Emor

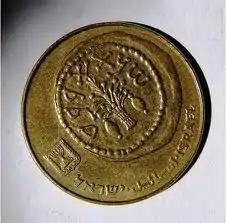
Coin from the 2nd century Bar Kokhba revolt with Lulav and Etrogs

Rav Mana of Sha'ab (in Galilee) and Rav Joshua of Siknin in the name of Rav Levi compared repentance at the High Holidays to the case of a province that owed arrears on its taxes to the king, and the king came to collect the debt. When the king was within ten miles, the nobility of the province came out and praised him, so he freed the province of a third of its debt. When he was within five miles, the middle-class people of the province came out and praised him, so he freed the province of another third of its debt. When he entered the province, all the people of the province—men, women, and children—came out and praised him, so he freed them of all their debt. The king told them to let bygones be bygones; from then on, they would start a new account. In a similar manner, on the eve of Rosh Hashanah, the leaders of the generation fast, and God absolves them of a third of their iniquities. From Rosh Hashanah to Yom Kippur, private individuals fast, and God absolves them of a third of their iniquities. On Yom Kippur, everyone fasts—men, women and children—and God tells Israel to let bygones be bygones; from then onwards we begin a new account. From Yom Kippur to Sukkot, all Israel are busy with the performance of religious duties. One is busy with a sukkah, one with a lulav. On the first day of Sukkot, all Israel stand in the presence of God with their palm-branches and etrogs in honor of God's name, and God tells them to let bygones be bygones; from now we begin a new account. Thus, in Leviticus 23:40, Moses exhorts Israel: "You shall take on the first day [of Sukkot] the fruit of goodly trees, branches of palm trees and the boughs of thick trees, and willows of the brook; and you shall rejoice before the Lord your God." Rabbi Aha explained that the words, "For with You there is forgiveness," in Psalm 130:4 signify that forgiveness waits with God from Rosh Hashanah onward. And forgiveness waits that long so (in the words of Psalm 130:4) "that You may be feared" and God may impose God's awe upon God's creatures (through the suspense and uncertainty).